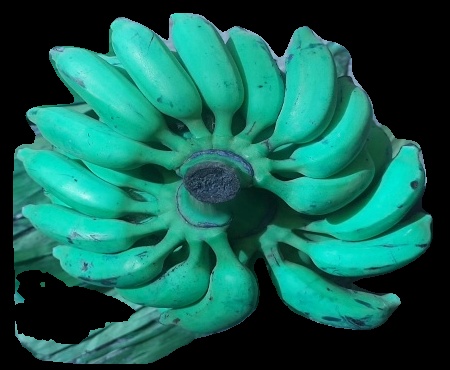
Variety: elakki-bale
Grade: grade3